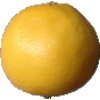
Label: Grapefruit White 1